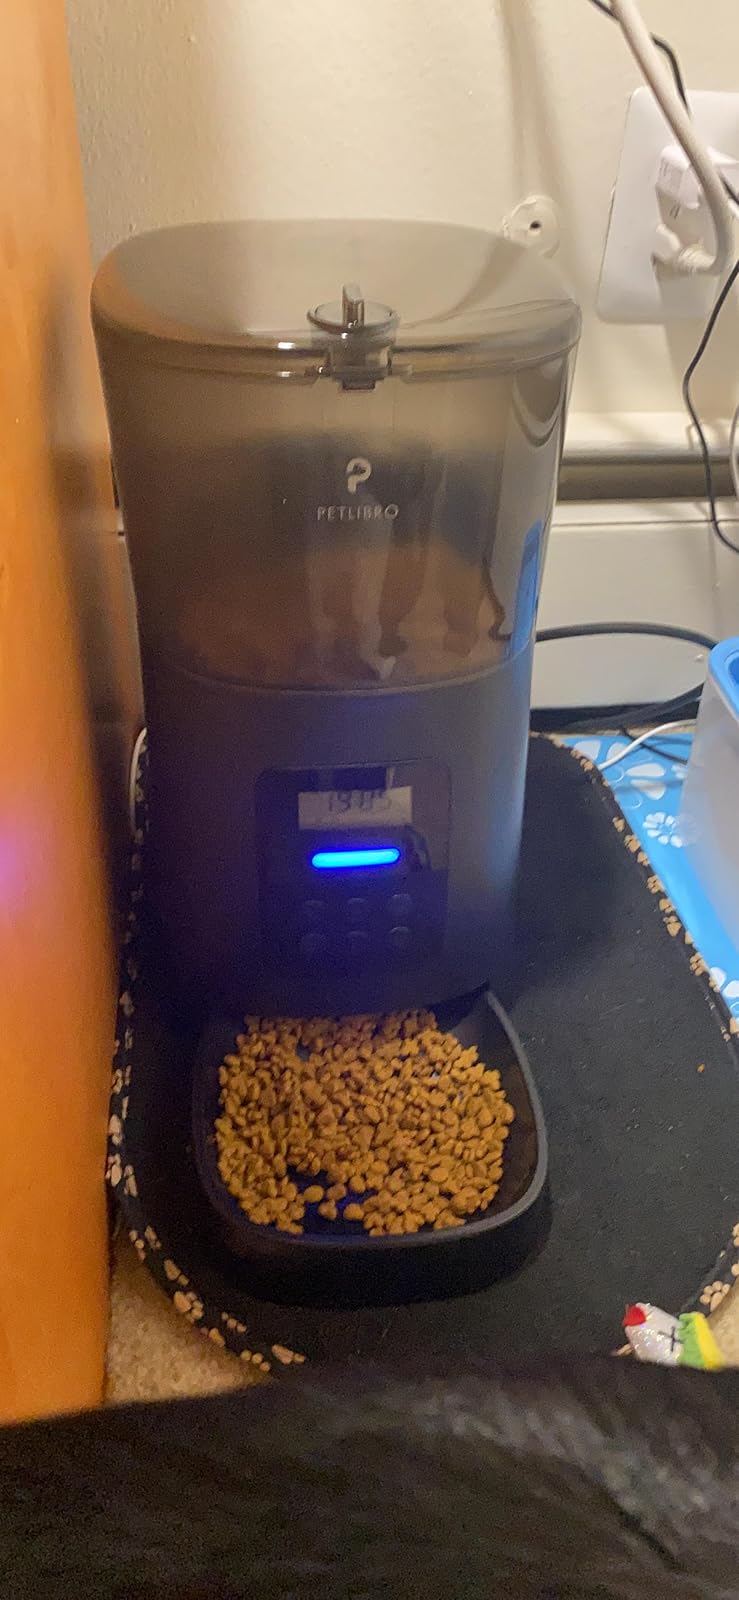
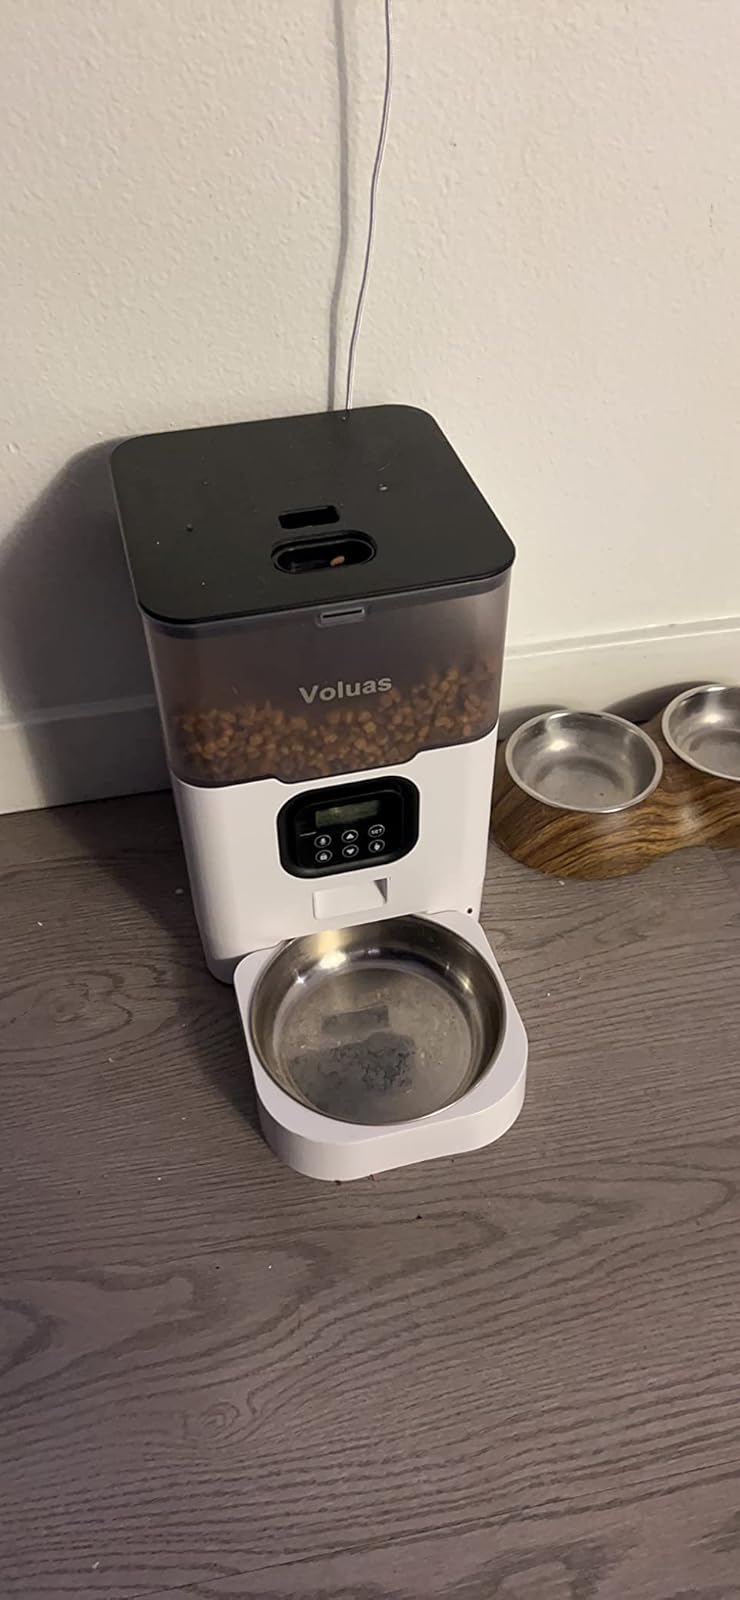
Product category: items_feeder
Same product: no